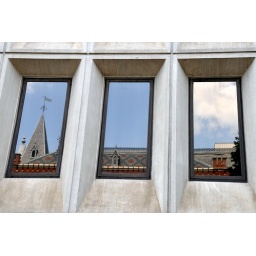
The Sumner School in Washington, DC reflected in a row of windows in a building across the way.